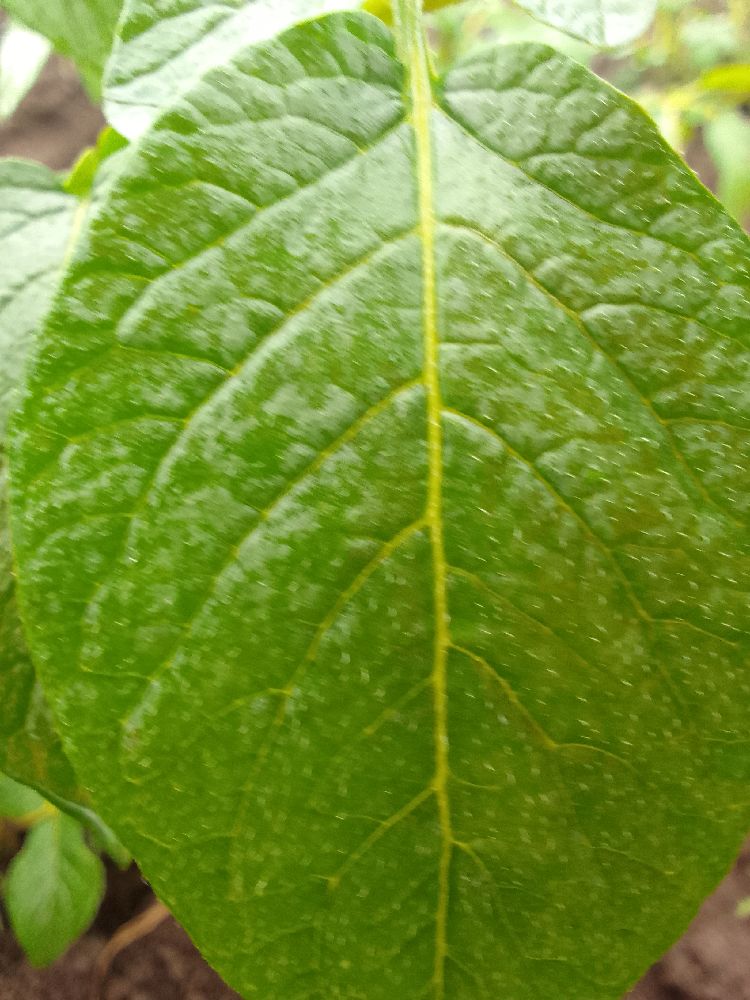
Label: Healthy